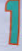
Number: 1